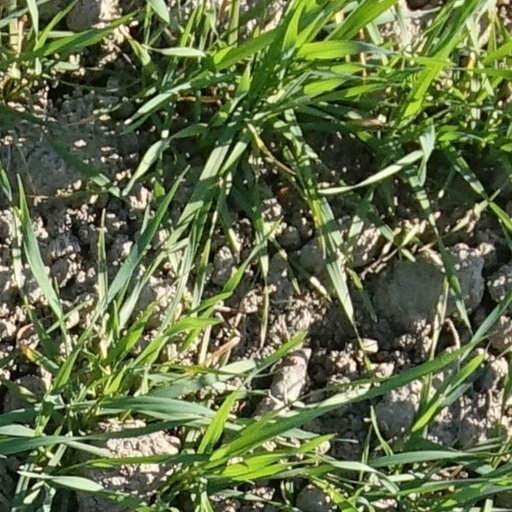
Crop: wheat